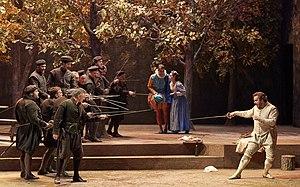
Le Pré aux clercs est un opéra-comique en trois actes de Ferdinand Hérold sur un livret d'Eugène de Planard, basé sur la Chronique du temps de Charles IX de Prosper Mérimée. La première représentation eut lieu à Paris le 15 décembre 1832, à l'Opéra-Comique.